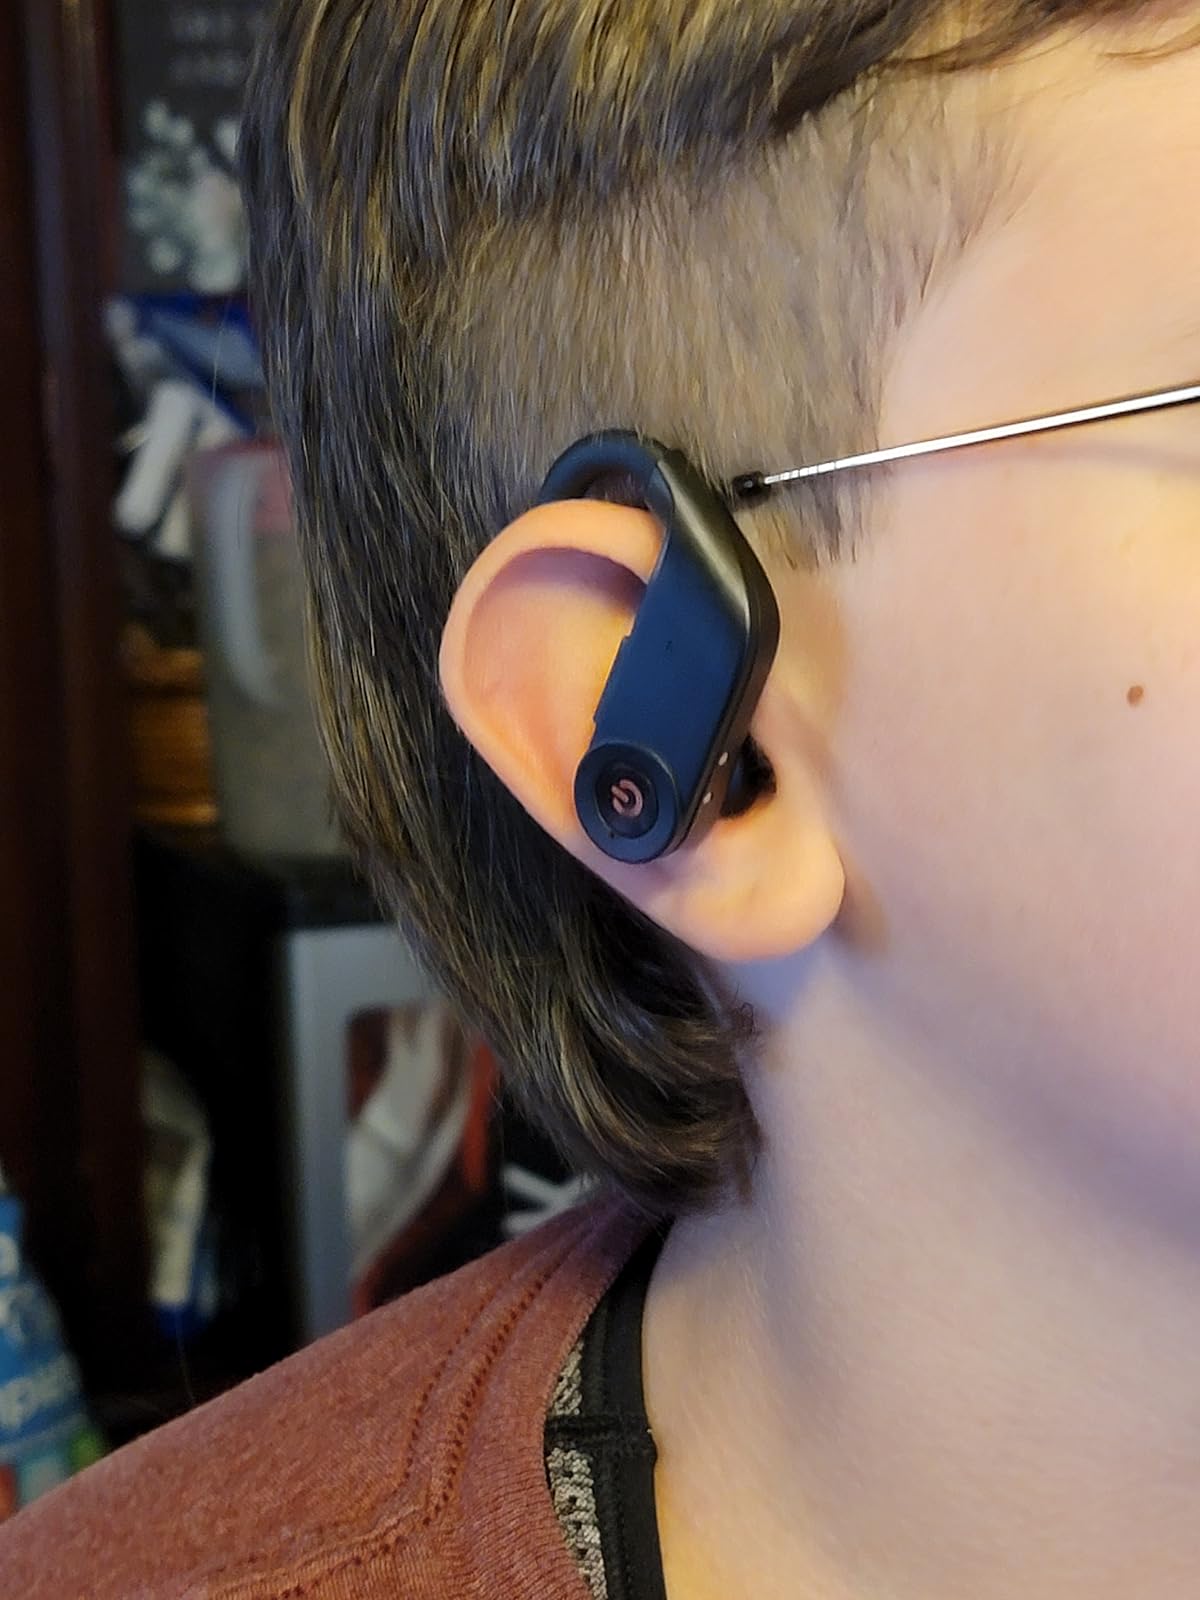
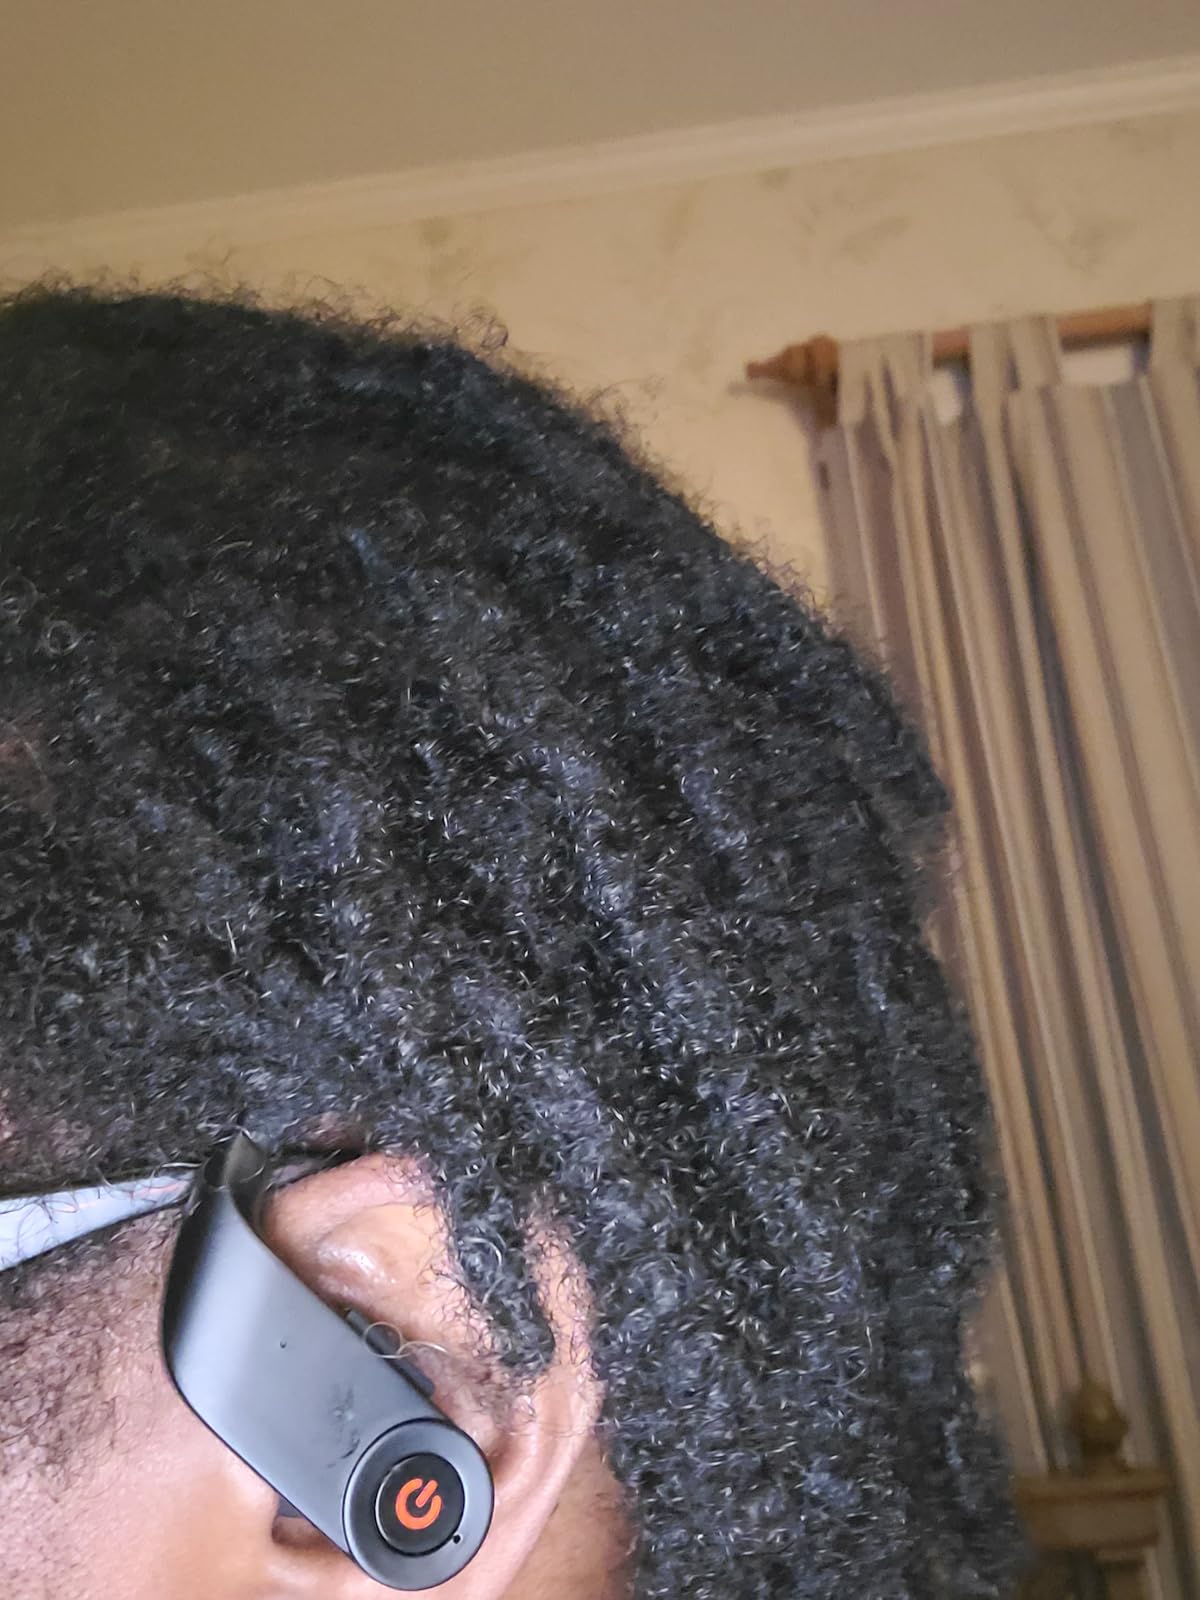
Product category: earbuds
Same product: yes